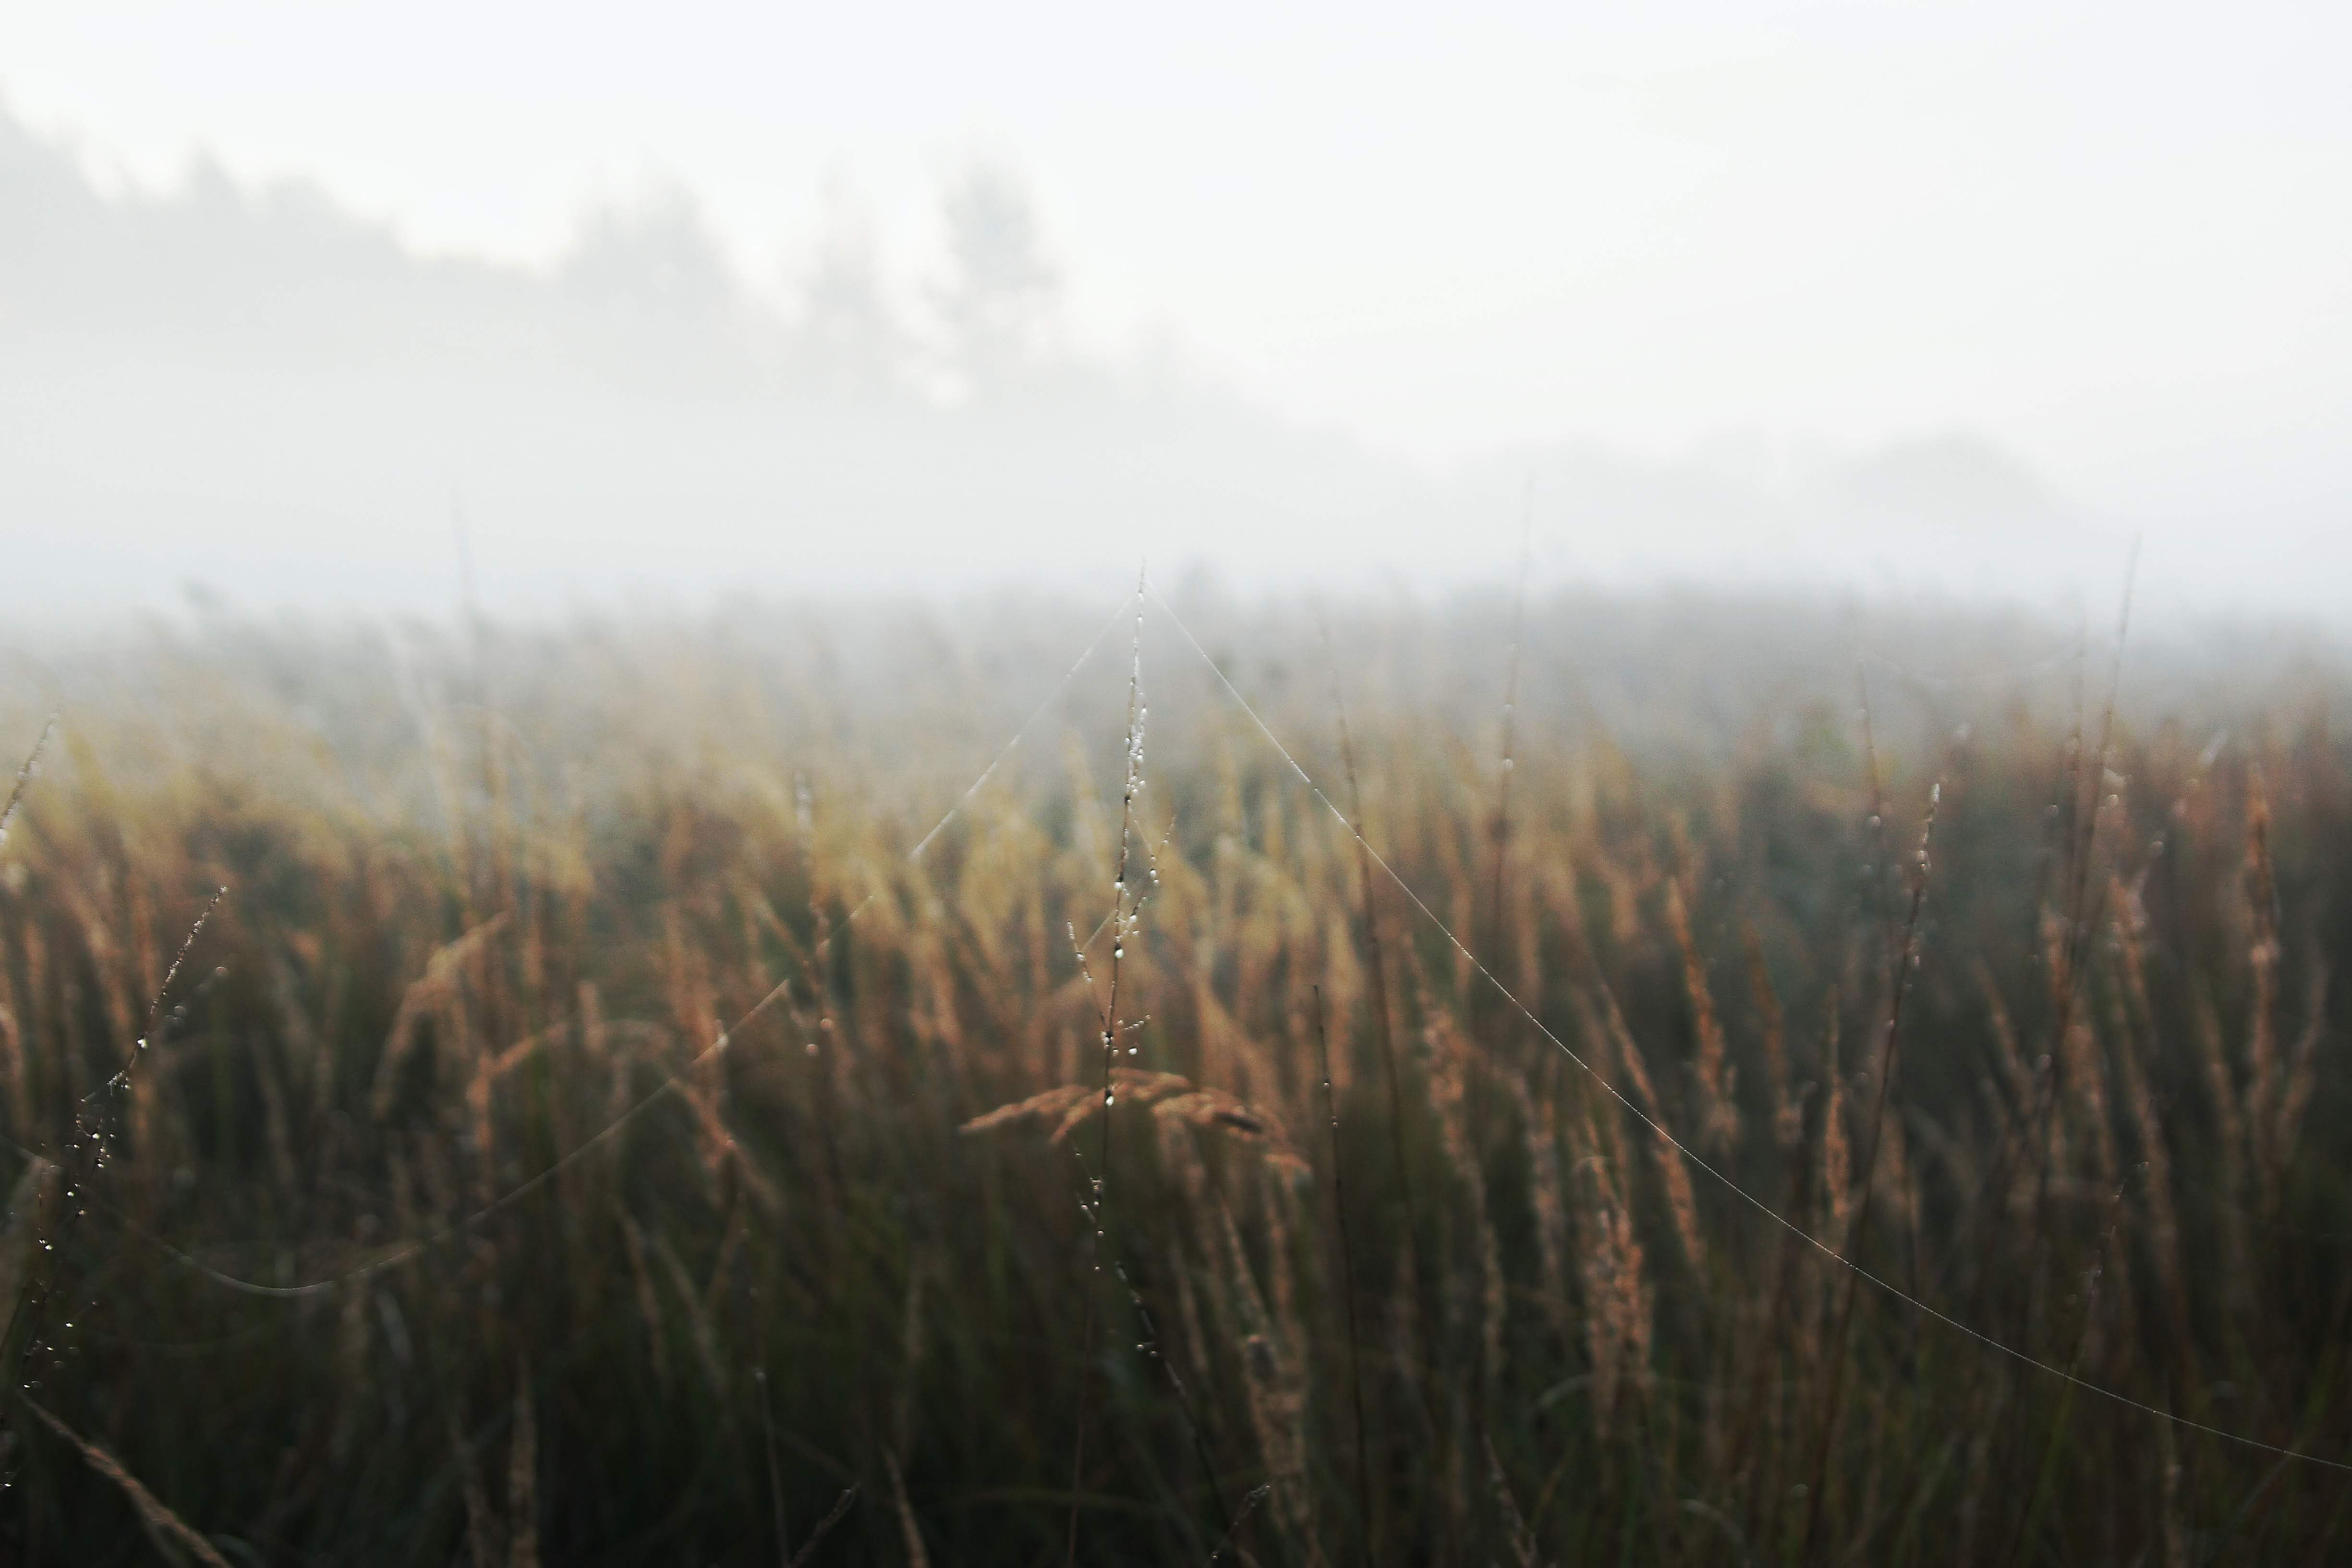
field, morning, grass, sky, crop, grass family, atmosphere, fog, mist, sunlight, prairie, tree, phragmites, agriculture, ecoregion, food grain, evening, wheat, grain, commodity, meadow